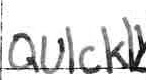
Label: quickly